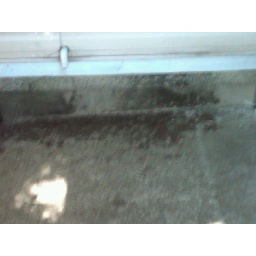
moss on sidewalk by sprinkler door